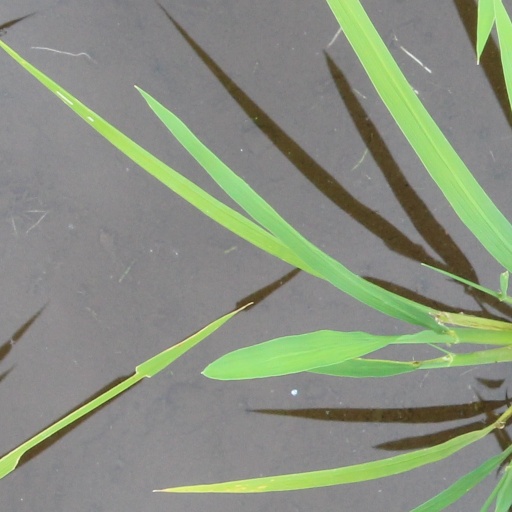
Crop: rice